Answer in natural language. Is Doorway (highlighted by a red box) further away or in front of matte black floor lamp with white shade (highlighted by a blue box)? Choose between the following options: further away or in front
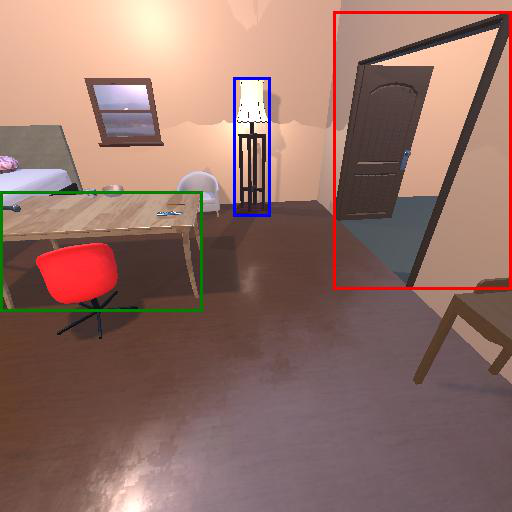
<answer>in front</answer>